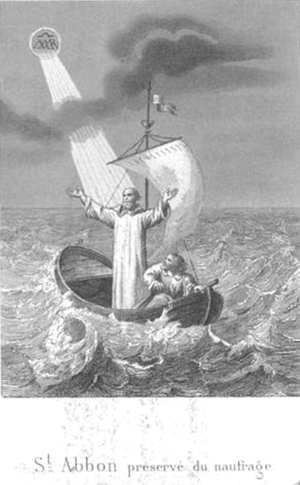
Pardiac, J.-B., abbé, Histoire de Saint Abbon, abbé de Fleury-sur-Loire et martyr à La Réole en 1004
Saint Abbon de Fleury est un moine bénédictin réformateur, abbé de Fleury, né entre 940 et 945 à Orléans et mort le 13 novembre 1004 à La Réole.